Letter (message)

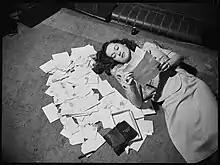
Australian actress Betty Bryant reading fan mail

Cryptography (secret writing) sometimes played a role in letters in centuries past, as correspondents would use previously agreed code to try to shield the plaintext from the comprehension of prying eyes during the letter's transit. This could be done in business letters to lessen spying by competitors on prices and methods and in personal letters to try to evade postal censorship (either of wartime censors or of peacetime authoritarian censors) or the gossip of townsfolk. It could be in either cryptic form (for example, "AEDFX GHSTR HTFXV") or in deceptively readable form (for example, "the dog will run at sunset unless the rains come"). By the standards of modern digital applied cryptography, the security was often not especially high (that is, the codebreaking was not necessarily difficult), but it was usually high enough to meet the demands of the context (that is, the degree of risk, the likelihood or stakes of any codebreaking efforts, and the state of the codebreaking art in each era).